Dixie (board wargame)

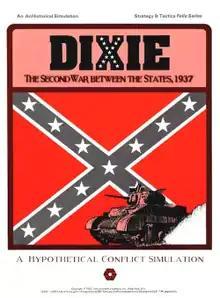

Dixie, subtitled "The Second War Between the States", is a board wargame designed by Redmond A. Simonsen and published by Simulations Publications, Inc. (SPI) in 1976 that simulates an alternate world where the Union lost the first American Civil War, and there is a second war between the North and the South in the early part of the 20th century.